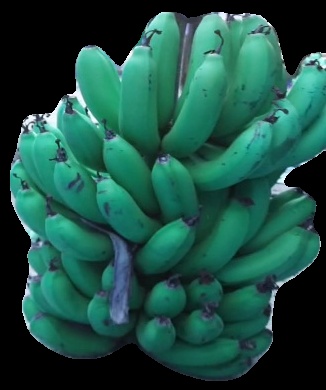
Variety: pachbale
Grade: grade2